Odakyu 7000 series LSE

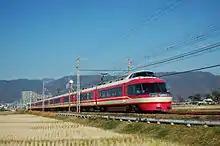
7000 series LSE in new livery, December 2007

Passenger accommodation consists of rotating/reclining pairs of seats arranged 2+2 abreast. All cars are no-smoking.